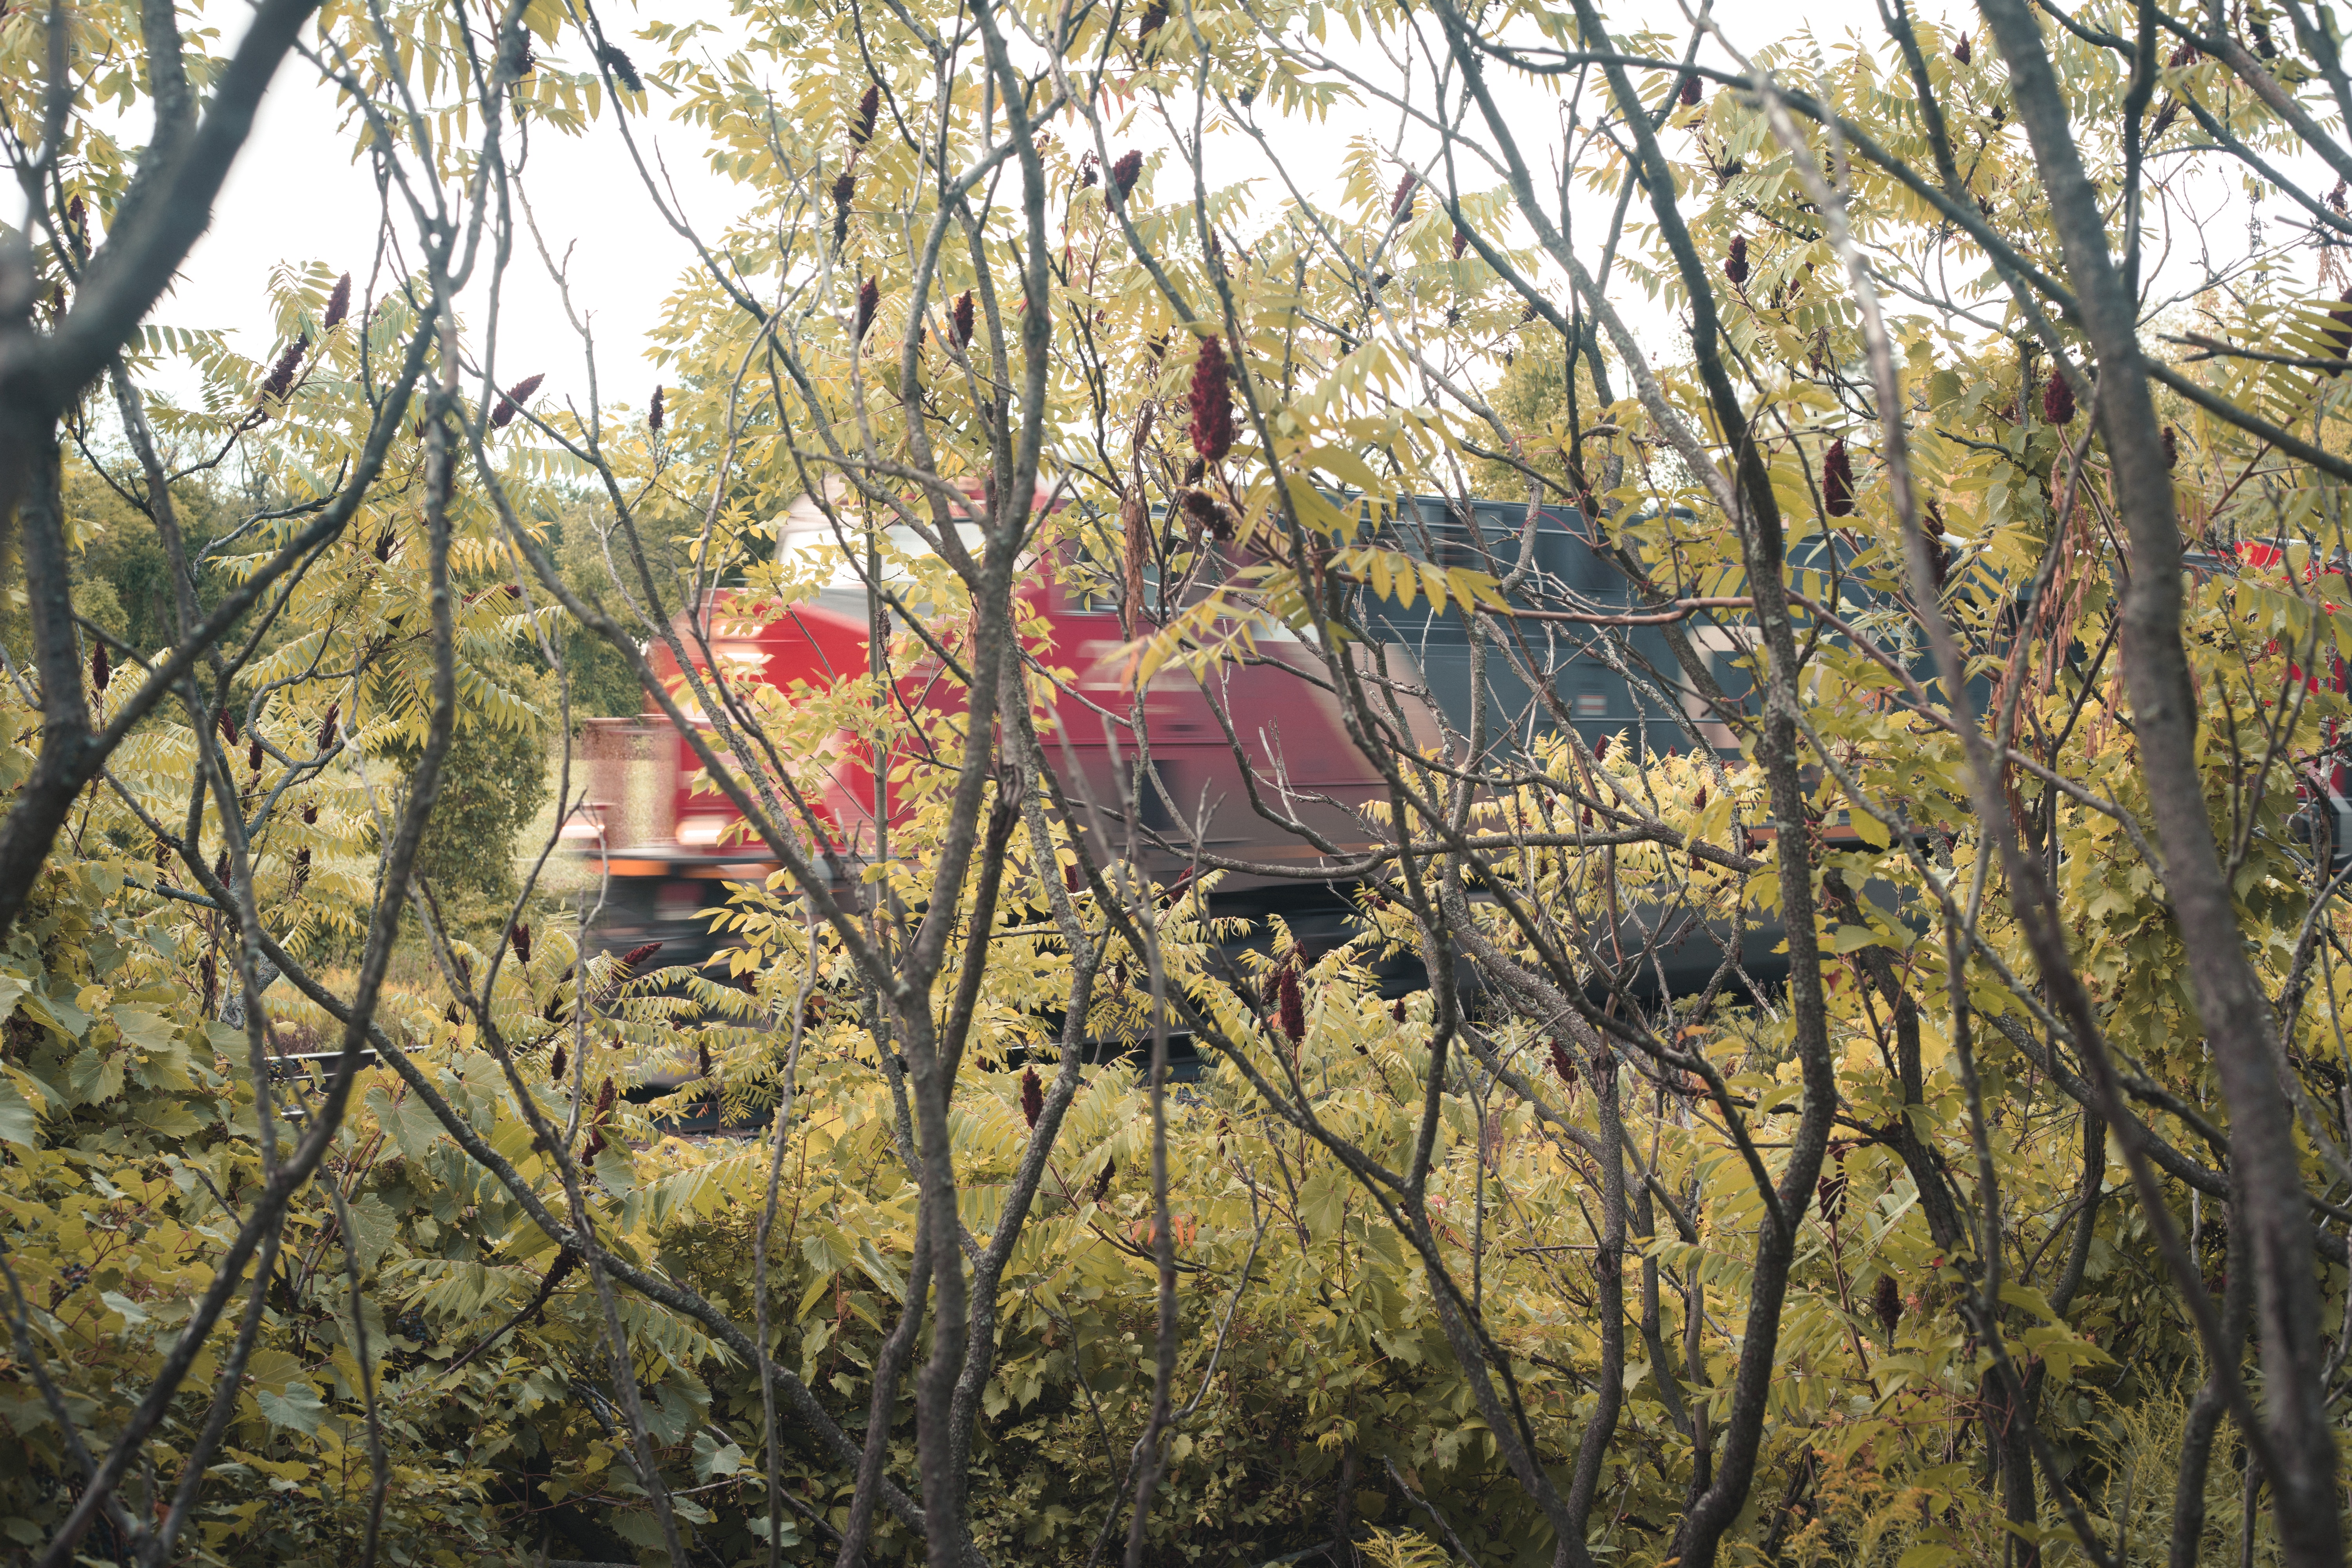
tree, nature, forest, wilderness, leaf, flower, wildlife, autumn, flora, season, woodland, habitat, rural area, natural environment, woody plant